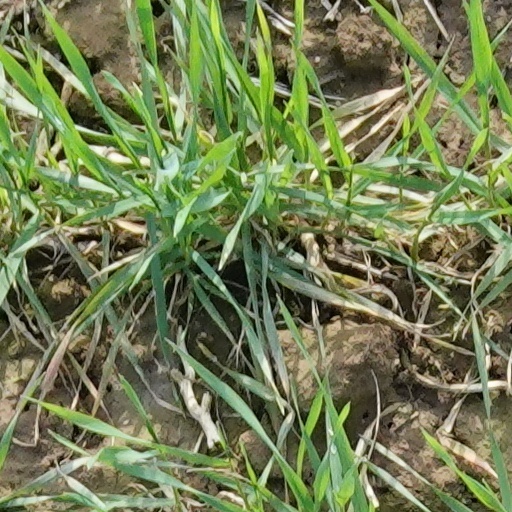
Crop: wheat